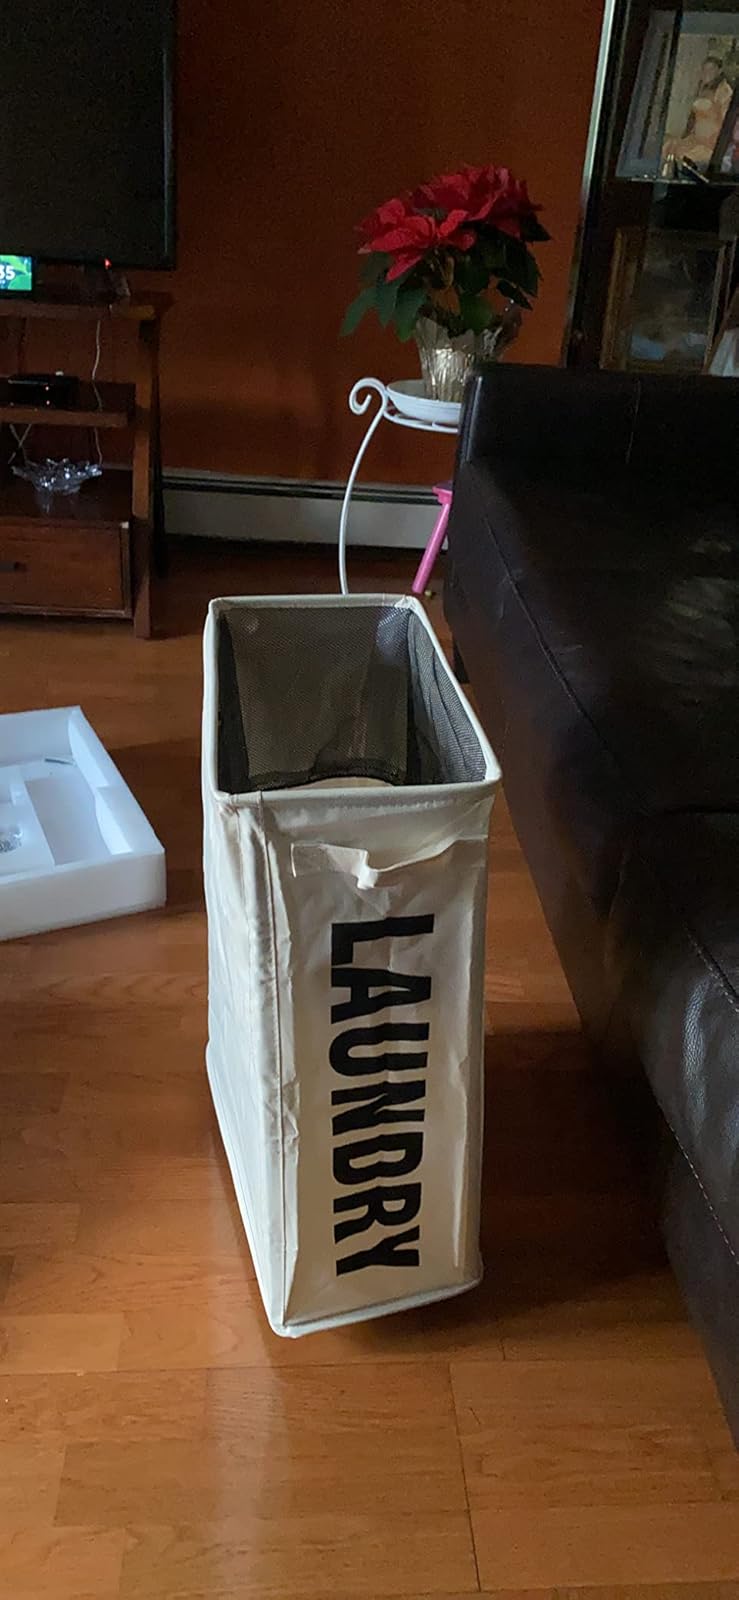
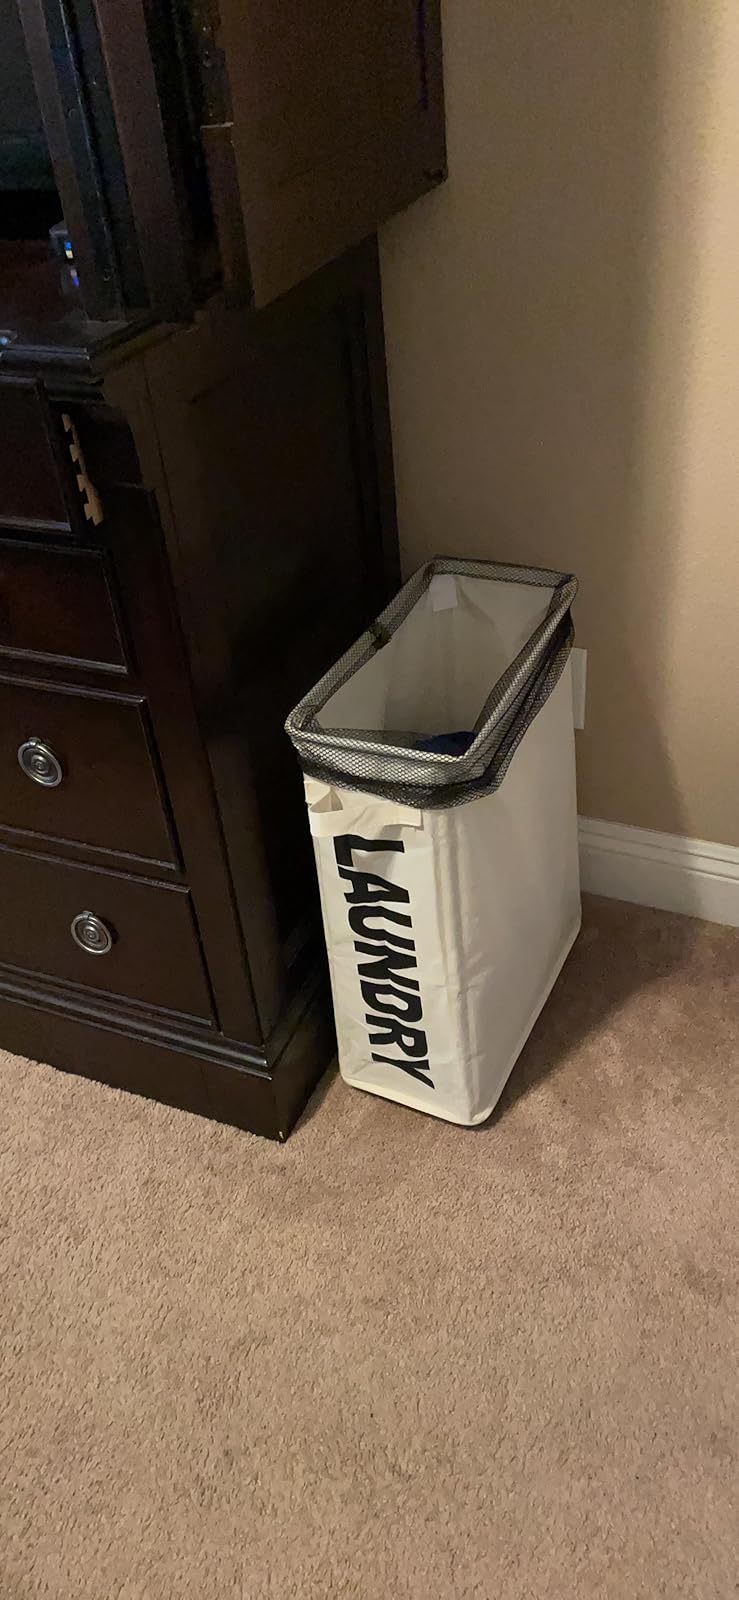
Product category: items_hamper
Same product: yes